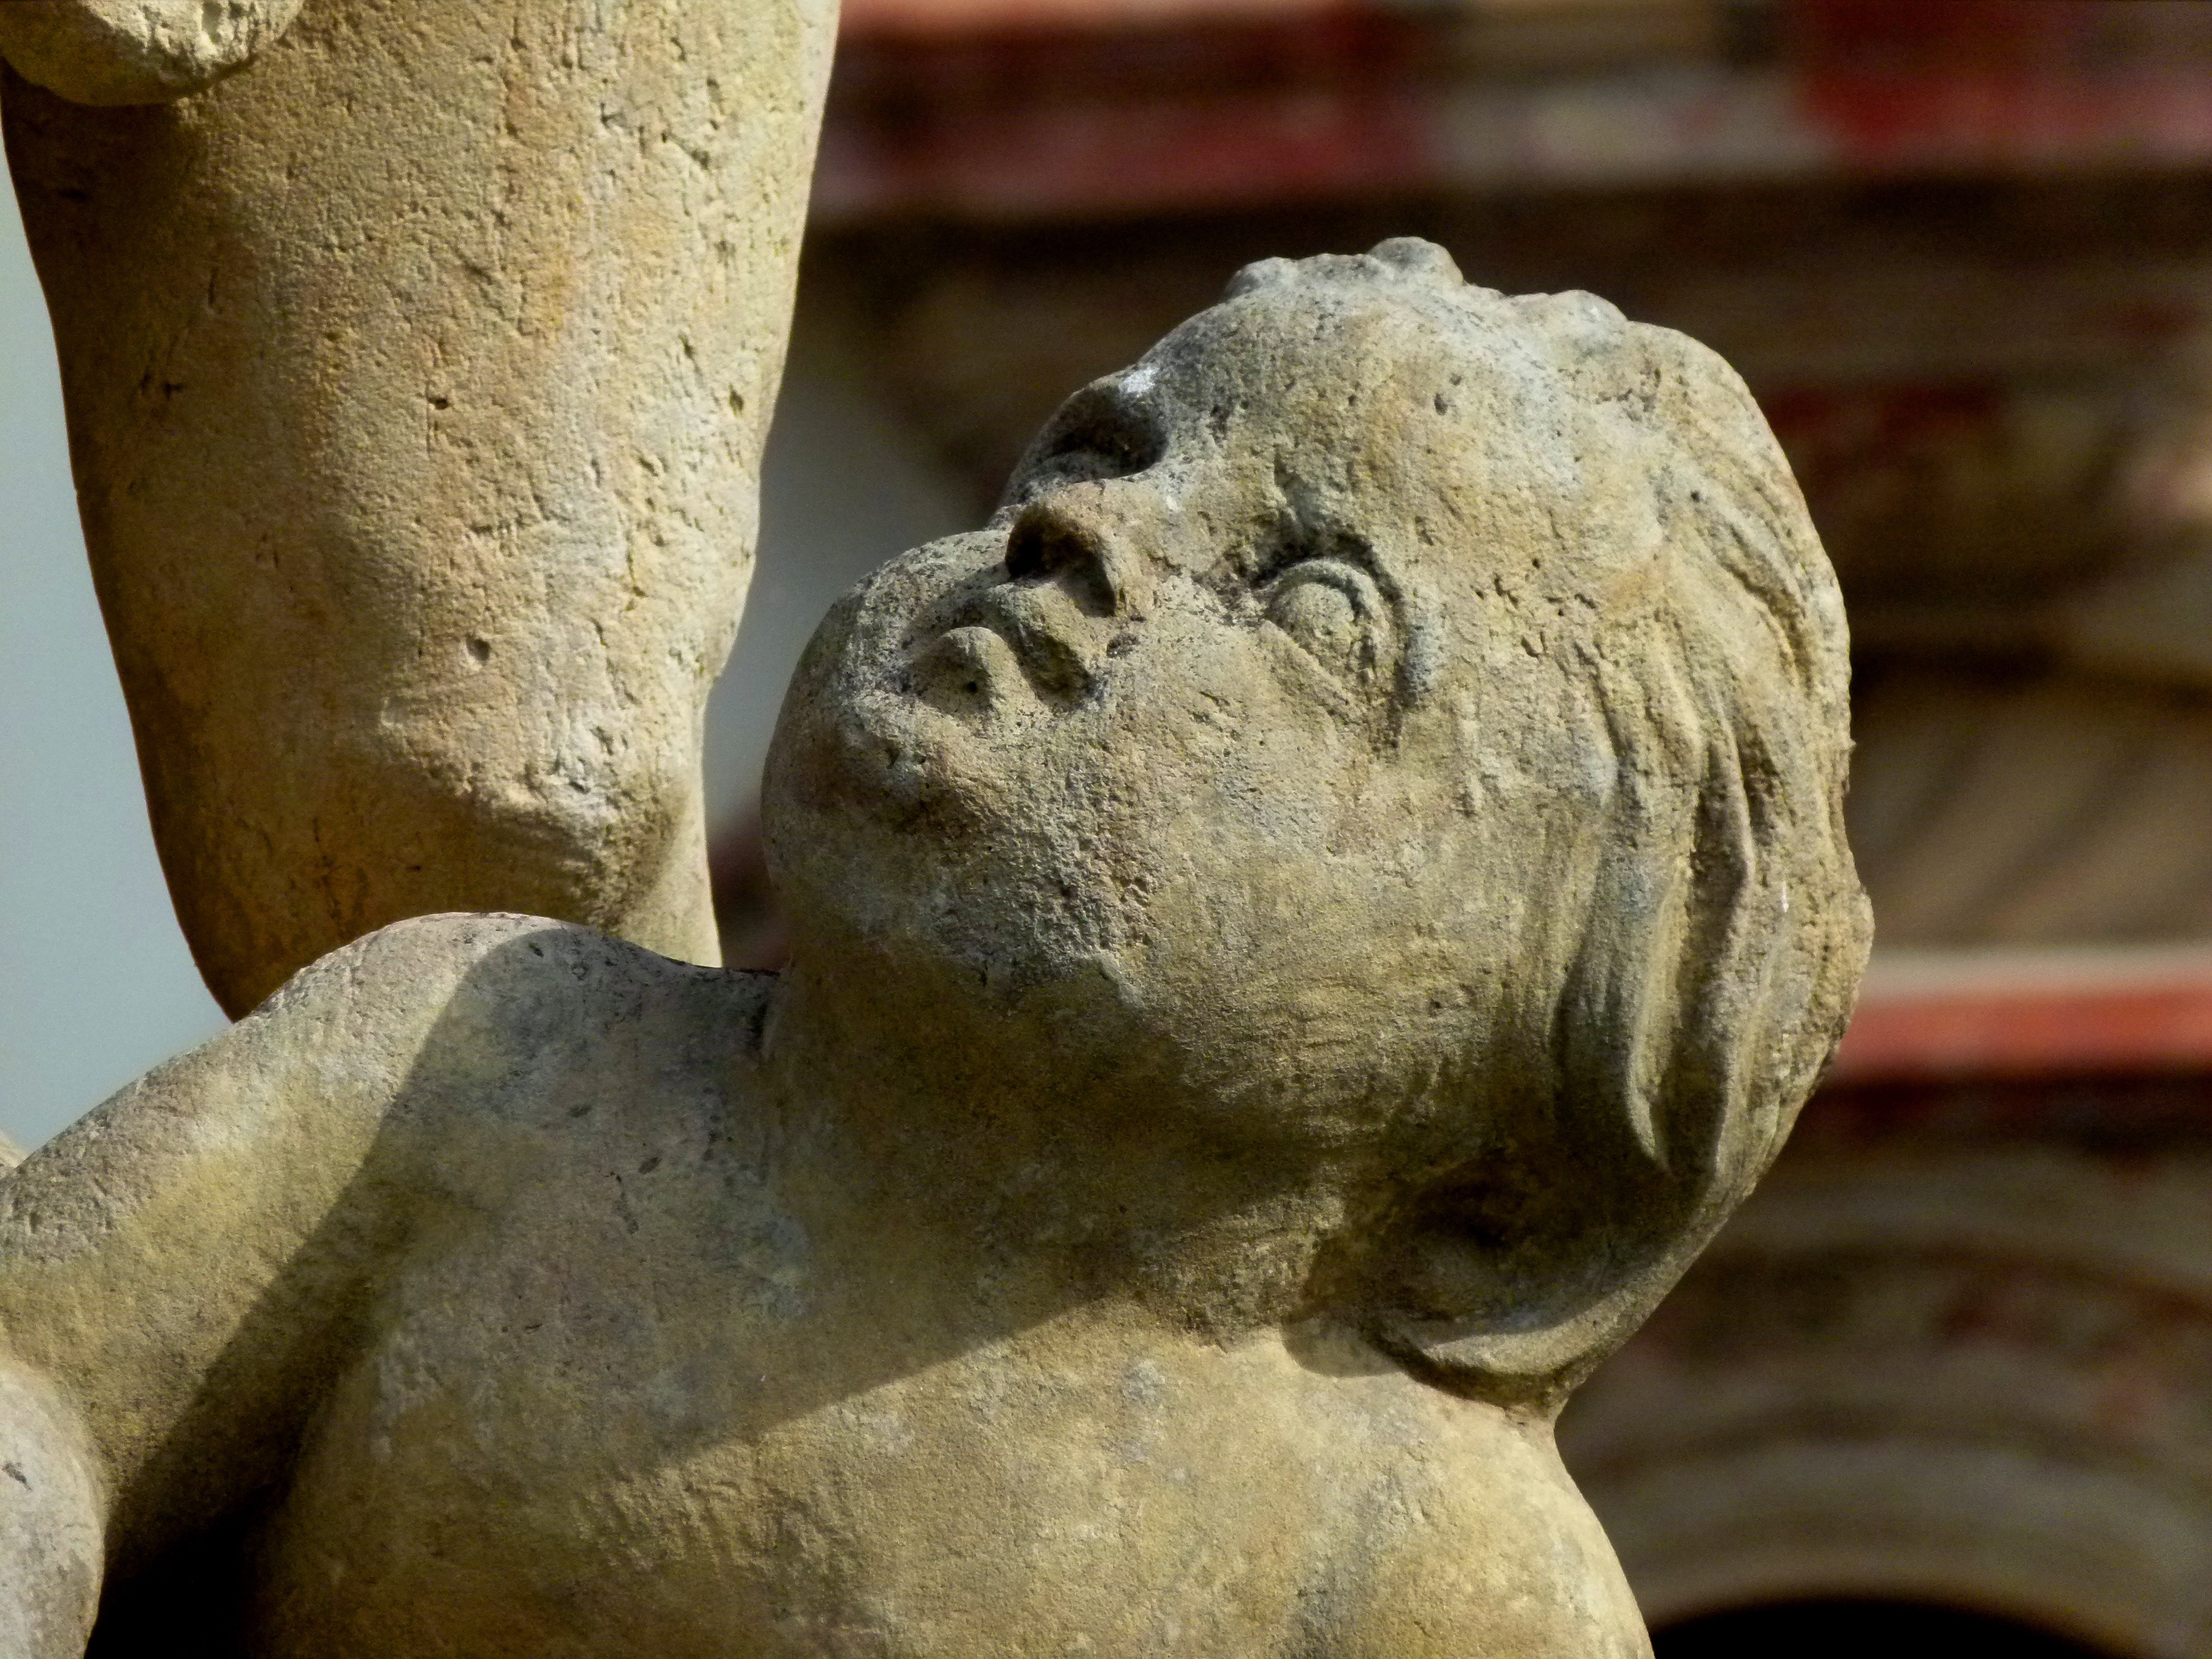
architecture, structure, wood, building, monument, statue, facade, material, artwork, ornament, close up, gargoyle, old town, sculpture, art, figure, temple, head, carving, figures, mood, historically, stone figure, stone carving, ancient history